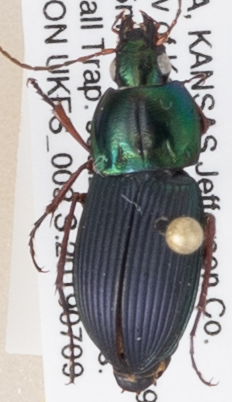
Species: Poecilus lucublandus
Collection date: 2019-07-09
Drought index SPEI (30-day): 0.9
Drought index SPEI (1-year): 1.45
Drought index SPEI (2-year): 0.71